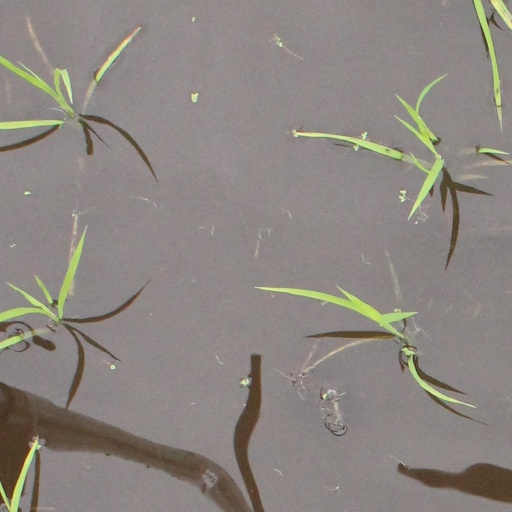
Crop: rice